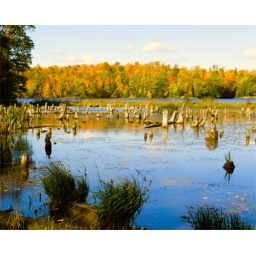
I photographed this lake shore scene by the road side in Keshena, Wisconsin